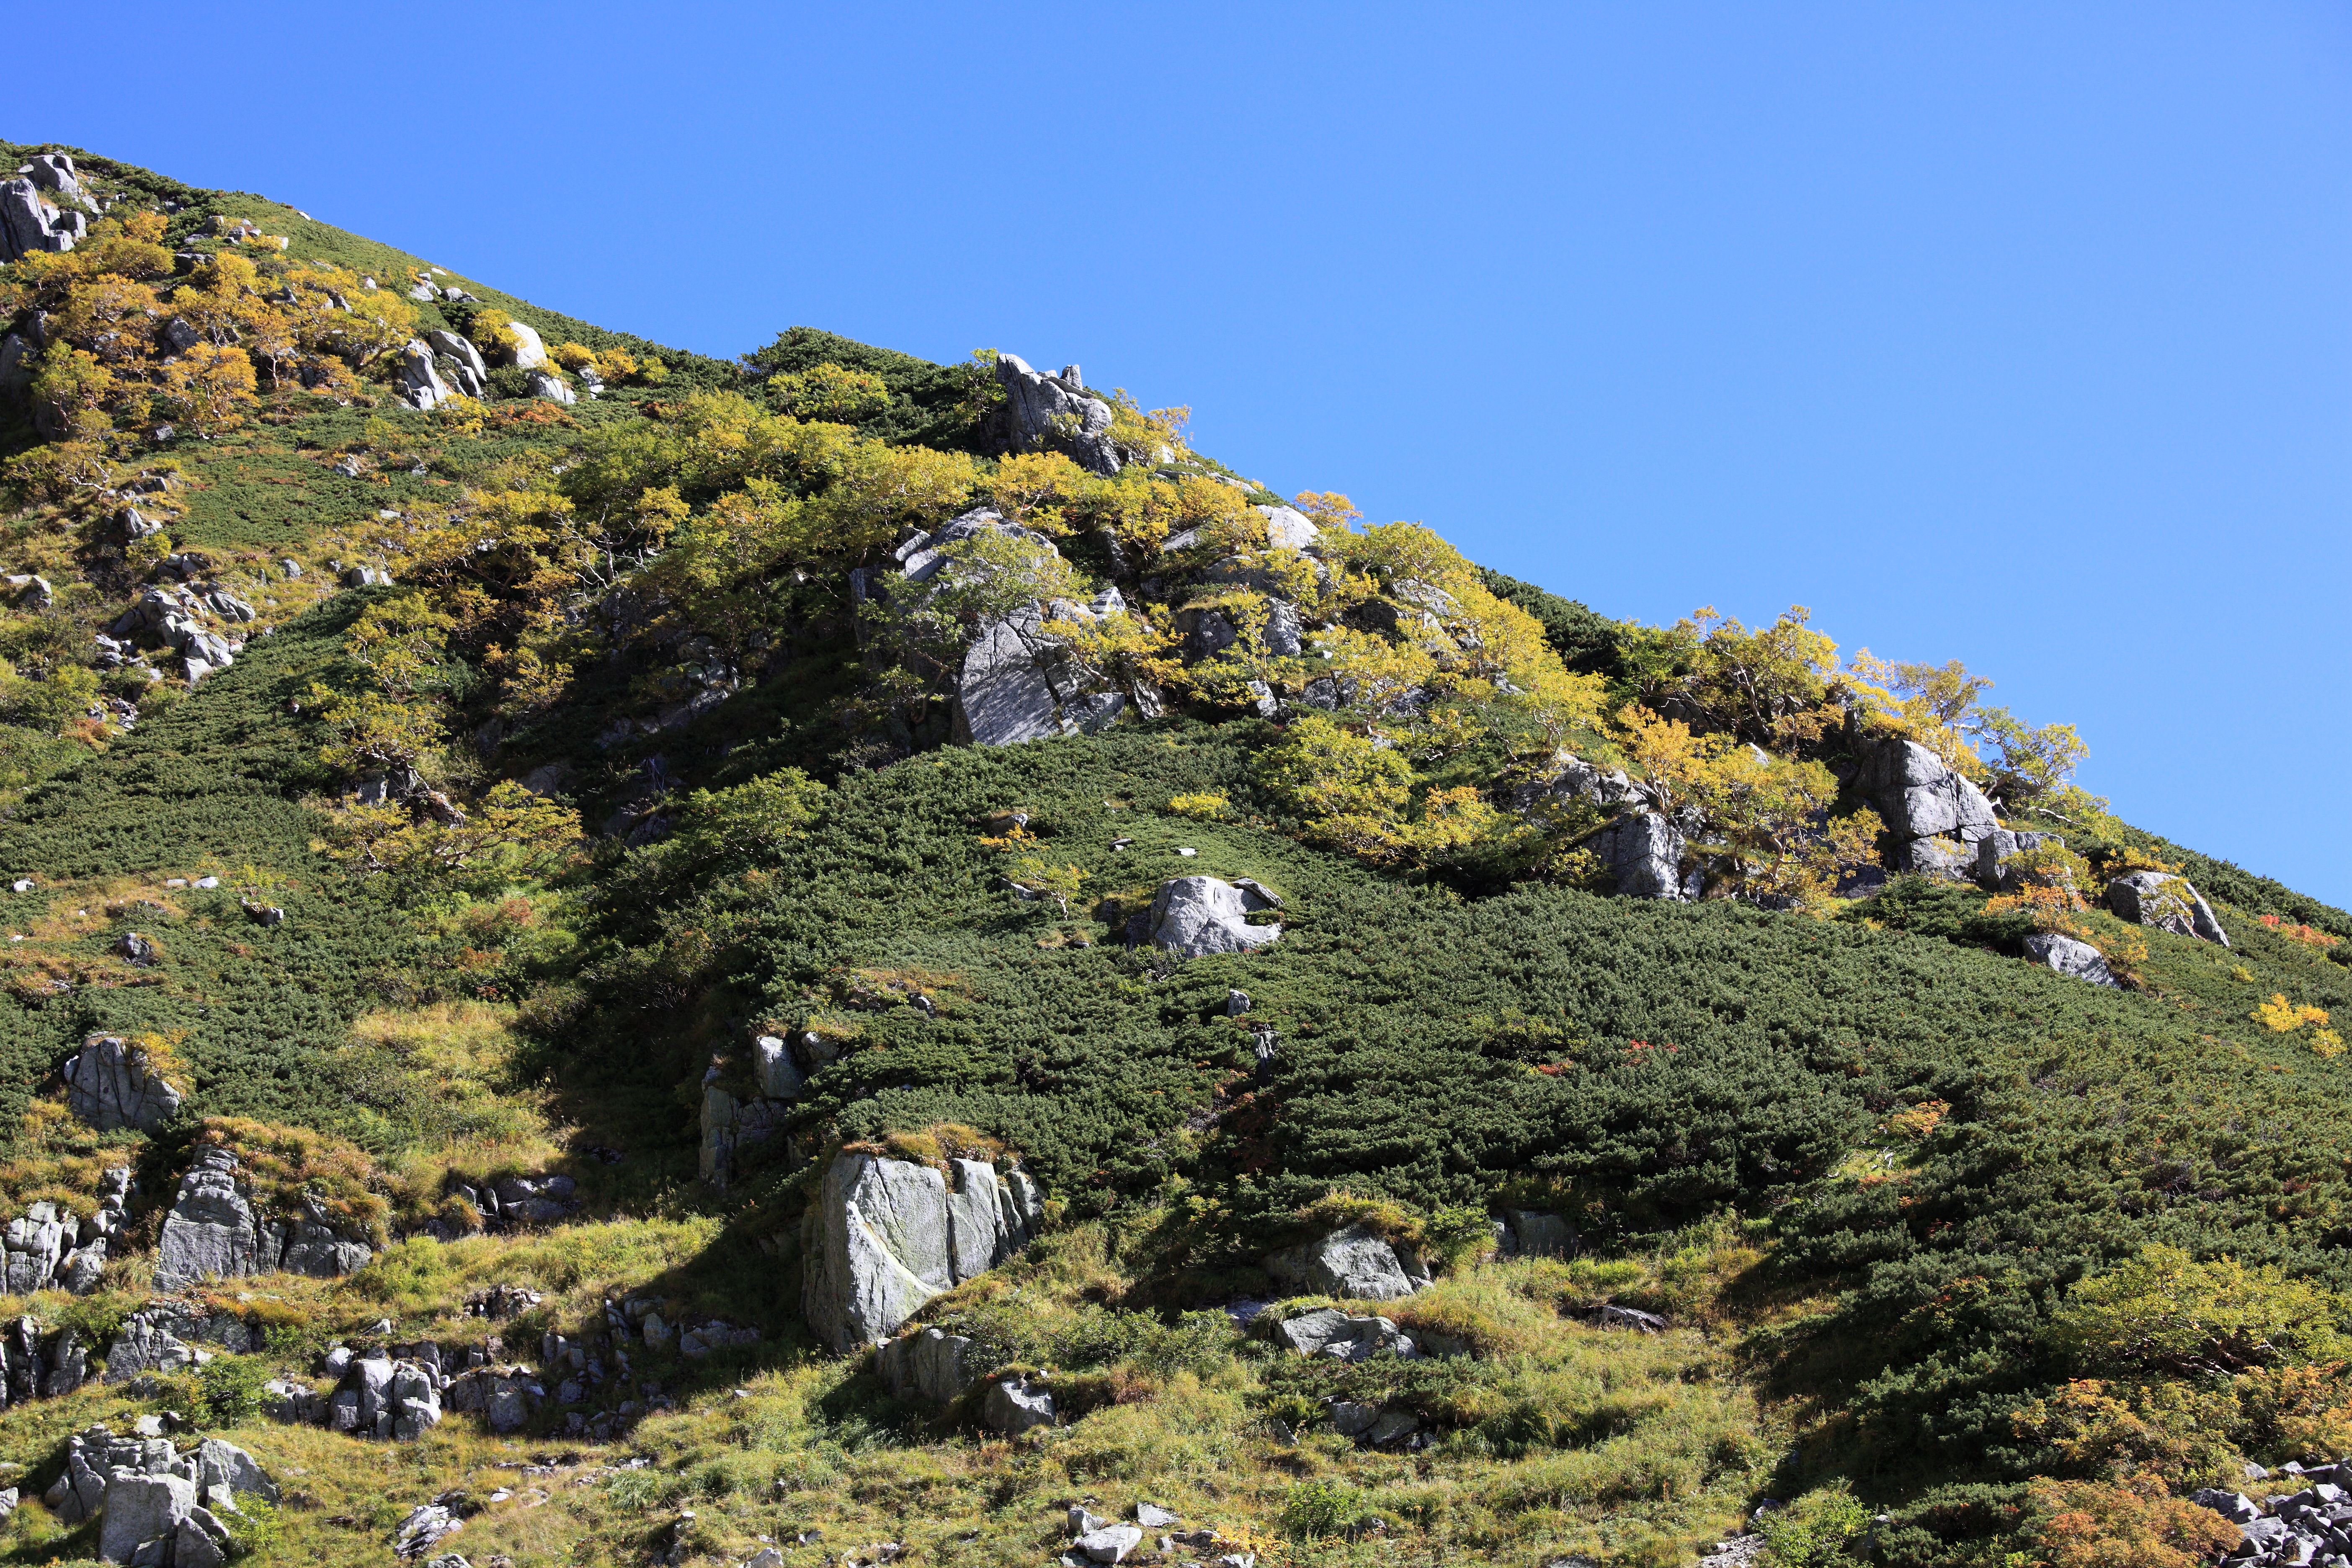
landscape, tree, rock, wilderness, mountain, hill, adventure, valley, mountain range, cliff, high, terrain, ridge, cool image, plateau, 5d, hires, cirque, i, markii, ecosystem, hi, res, resolution, nagano, komagane, senjojiki, senjohjikikar, landform, geographical feature, woody plant, mountainous landforms